Triple Crown (baseball)

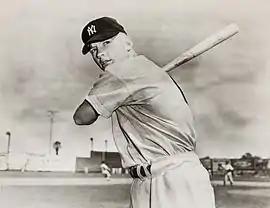
Mickey Mantle is the most recent MLB batting Triple Crown winner to lead both leagues in all three categories, achieving the feat in 1956.

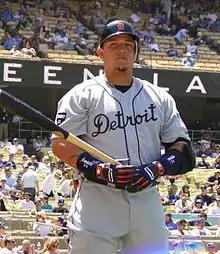
Miguel Cabrera is the most recent AL batting Triple Crown winner, achieving it in 2012; the first since 1967.

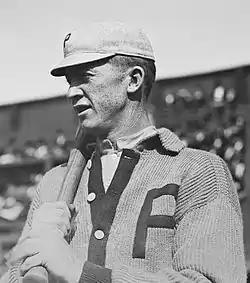
Grover Cleveland Alexander won three National League pitching Triple Crowns (1915–1916, 1920) with two different teams.

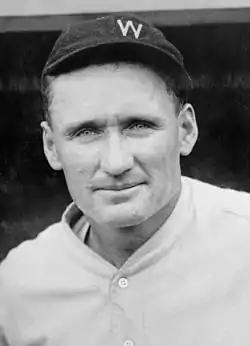
Walter Johnson won three American League pitching Triple Crowns with the Washington Senators.

On December 16, 2020, Major League Baseball announced that the records of Negro league baseball from 1920 to 1948 would be designated as major league status. As such, seven different leagues that existed in that time period are now recognized as being on the same level as MLB. Seven batters and four pitchers achieved the Triple Crown in that era.